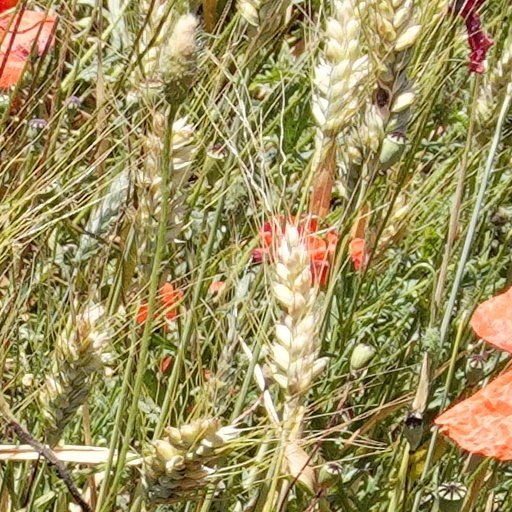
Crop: wheat